Culture of North Korea

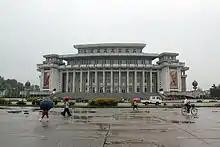
The Hamhŭng Grand Theatre, one of the biggest in North Korea, was completed in 1984 in the city of Hamhŭng.

Literature is dominated by political themes. A series of historical novels—"Pulmyouui yoksa" ("Immortal History")— depict the heroism and tragedy of the pre-liberation era. The Korean War is the key theme of "Korea Fights" and "The Burning Island". Since the late 1970s, five "great revolutionary plays" have been promoted as models of the party's literature: "The Shrine for a Tutelary Deity", a theatrical rendition of "The Flower Girl", "Three Men, One Party", "A Letter from a Daughter", and "Hyolbun mangukhoe" ("Resentment at the World Conference").